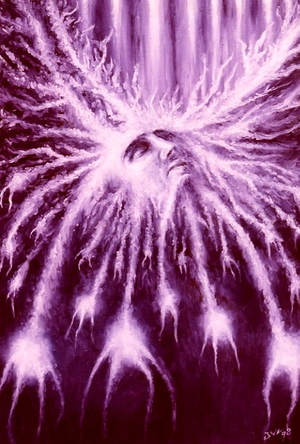
Astrallegeme
The Astral Sleep - af Jeroen van Valkenburg
Et astrallegeme er, ifølge forskellige trosretninger, et ikke-materielt, usynligt legeme knyttet til den menneskelige bevidsthed. Astrallegemet har form omtrent som den menneskelige krop, og antages ofte at befinde sig på astralplanet.